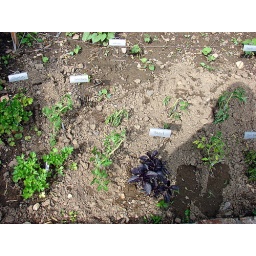
I put 7 tomato plants in the ground yesterday. Now, we wait.